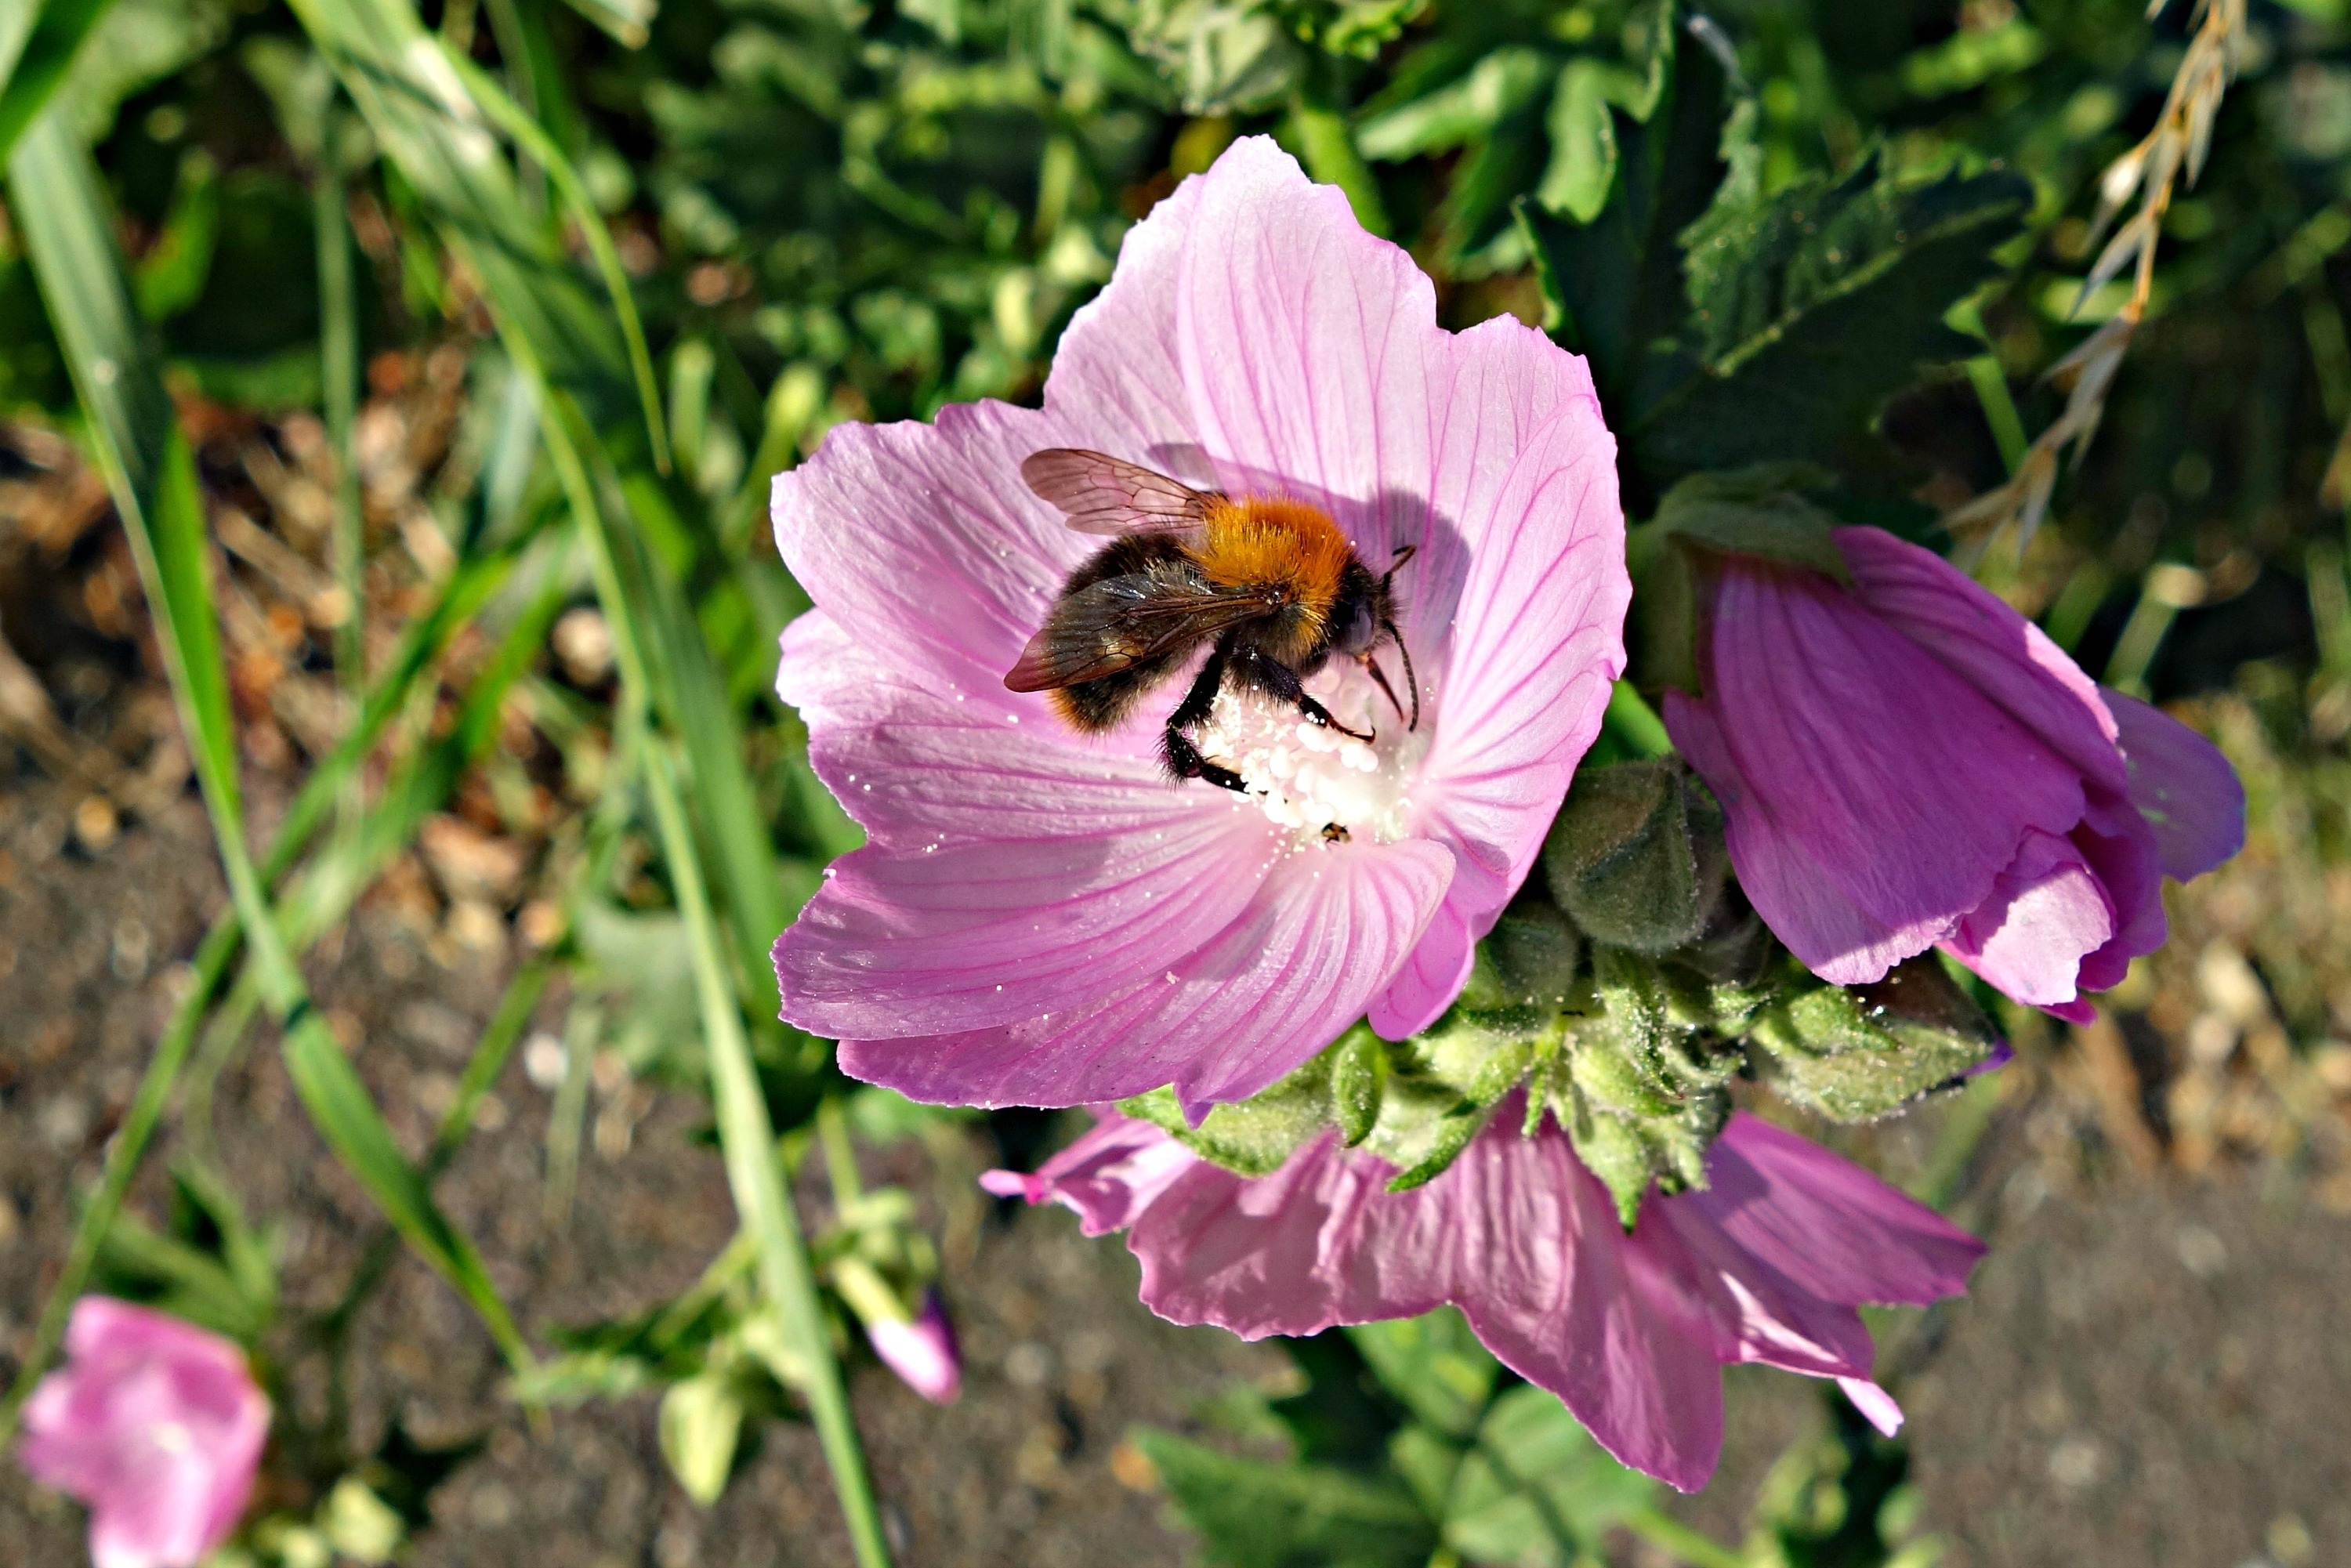
nature, blossom, plant, meadow, flower, petal, insect, botany, flora, fauna, invertebrate, wildflower, geranium, bee, macro photography, flowering plant, bee in flower, meadow cranesbill, land plant, membrane winged insect